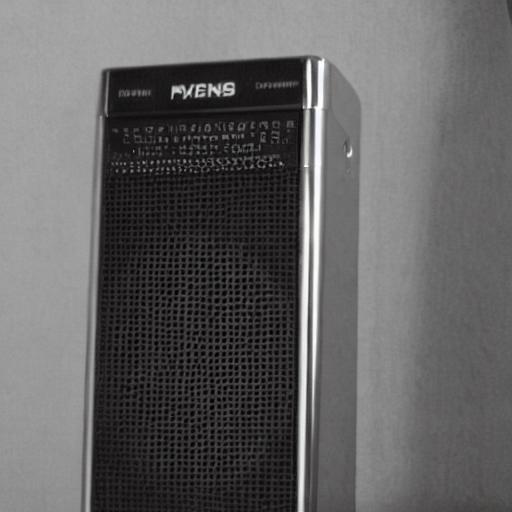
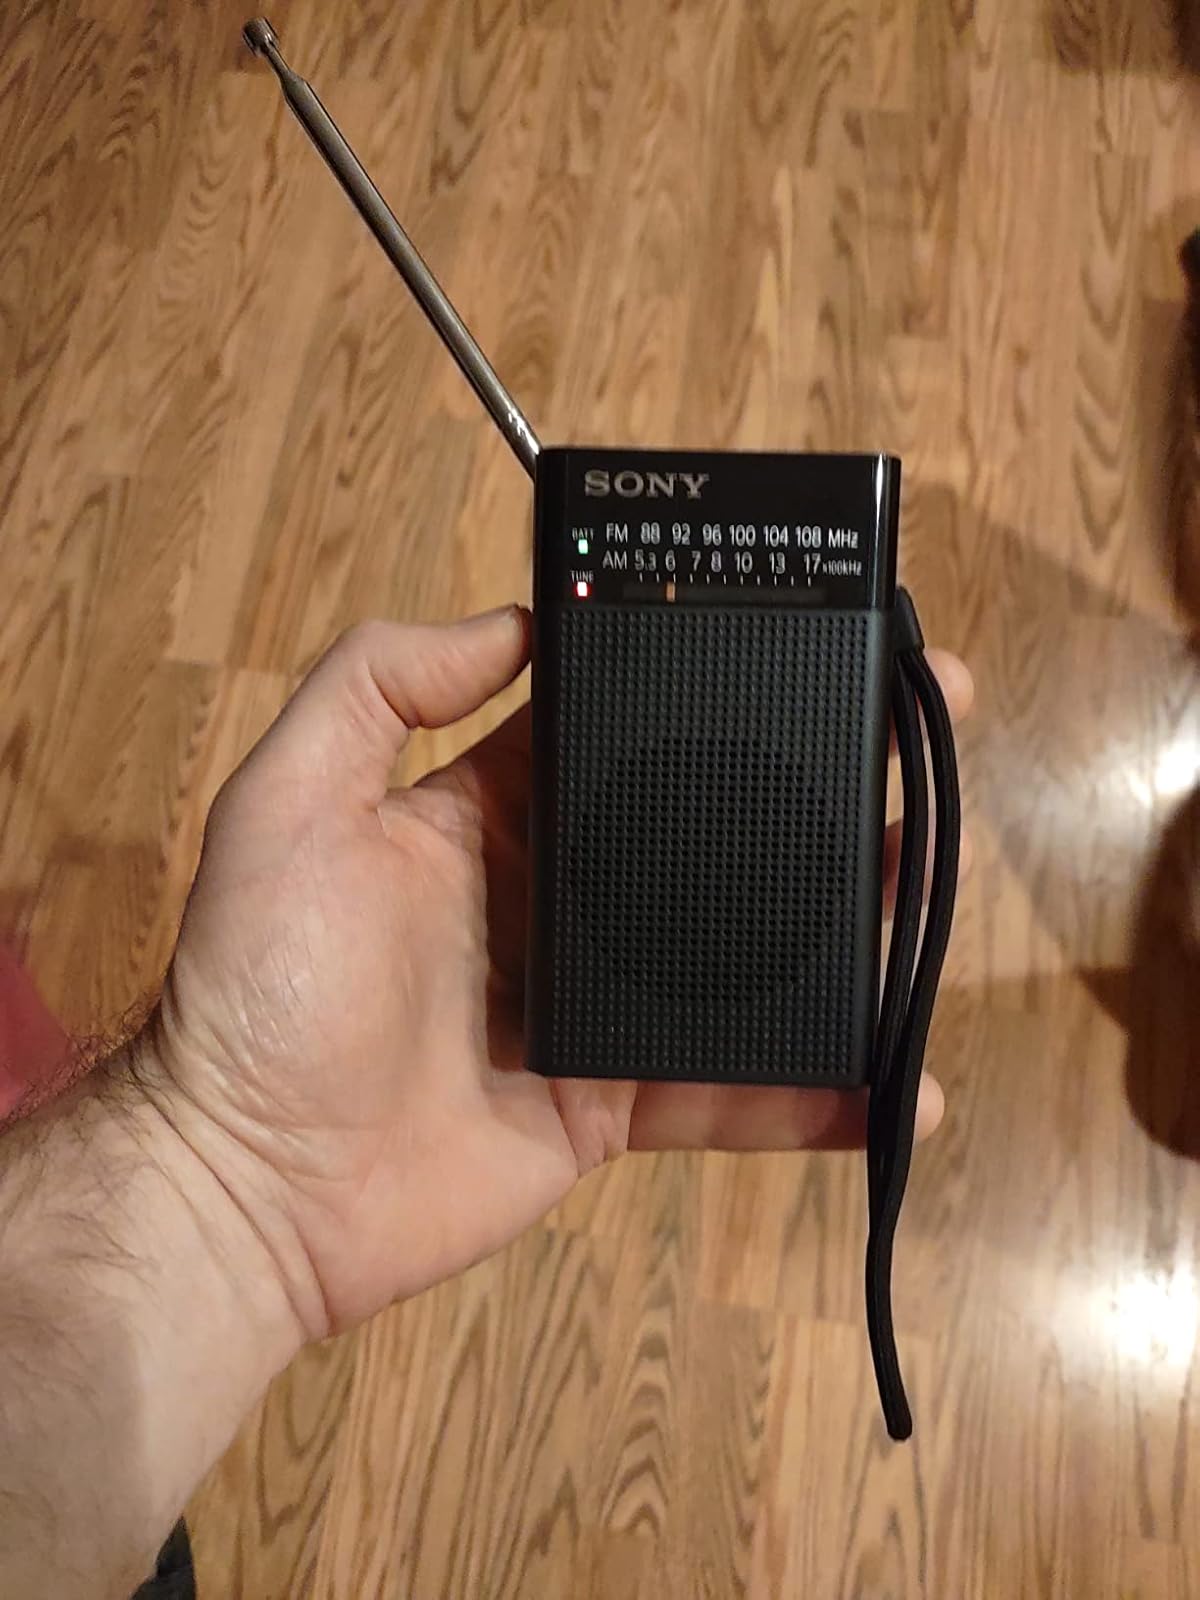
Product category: radio
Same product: no